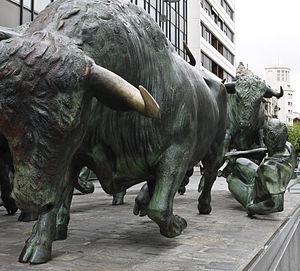
Zezen est un mot basque désignant le « taureau » dans la mythologie basque.